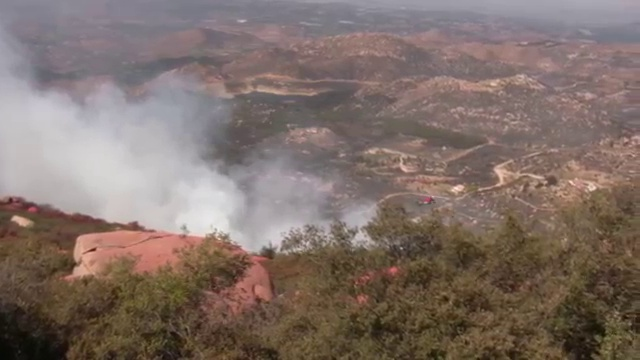
Fire: no
Smoke: yes